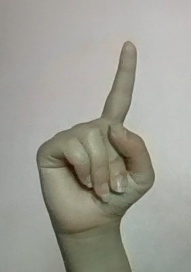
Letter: bb